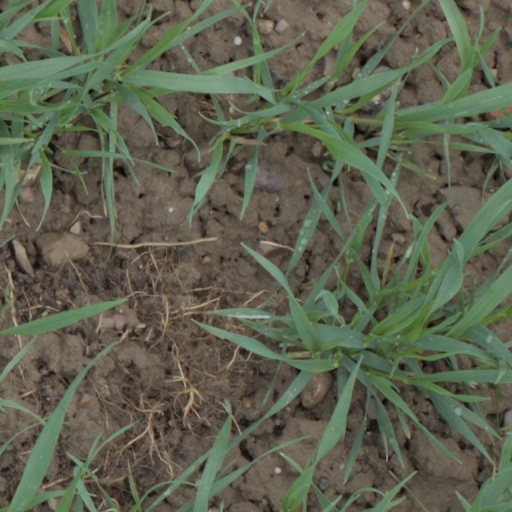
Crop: wheat